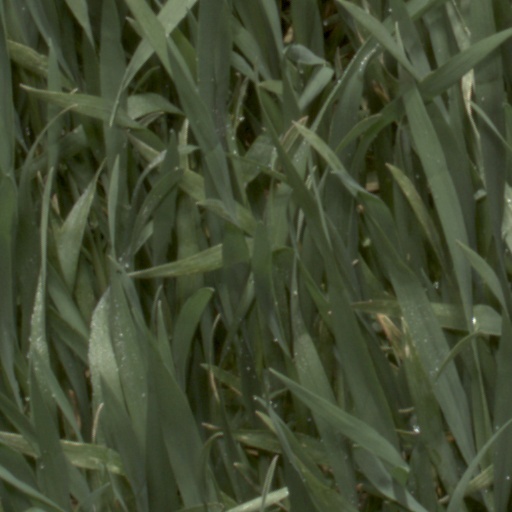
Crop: wheat